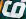
Number: 6